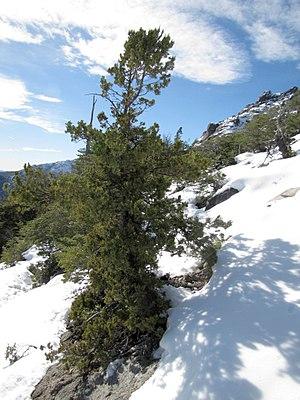
La province de Santa Cruz est une province de l'Argentine, qui se trouve en Patagonie, dans le sud du pays. Sa capitale est la ville de Río Gallegos.
Le parc national Nahuel Huapi est un parc national situé en Patagonie en Argentine. Il s'étend sur 717 261 hectares répartis entre les provinces de Neuquén et de Río Negro.